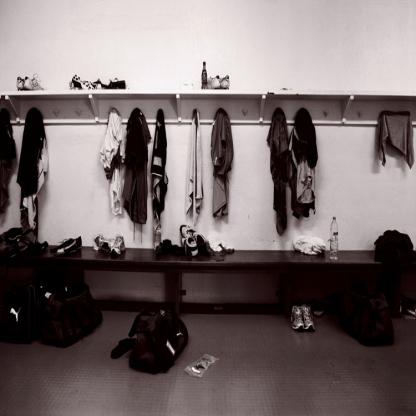
Scene: Indoor